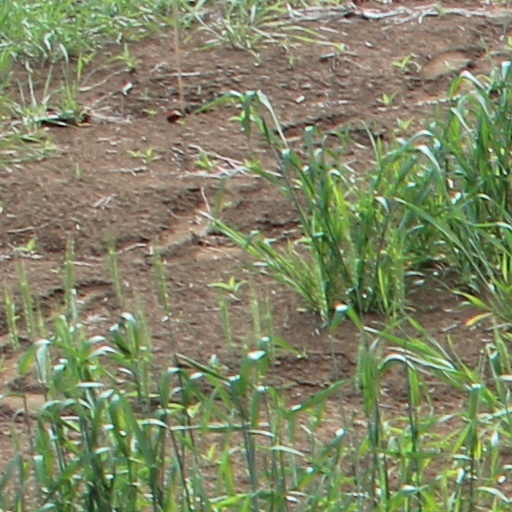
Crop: wheat